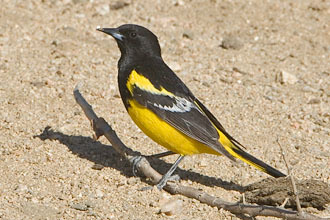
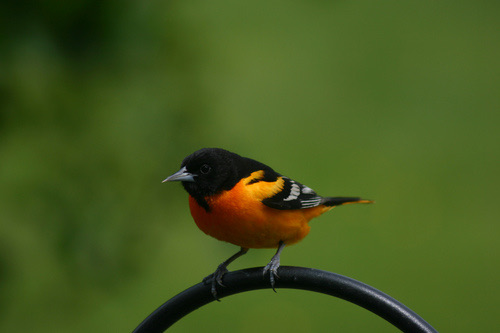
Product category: misc
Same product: yes